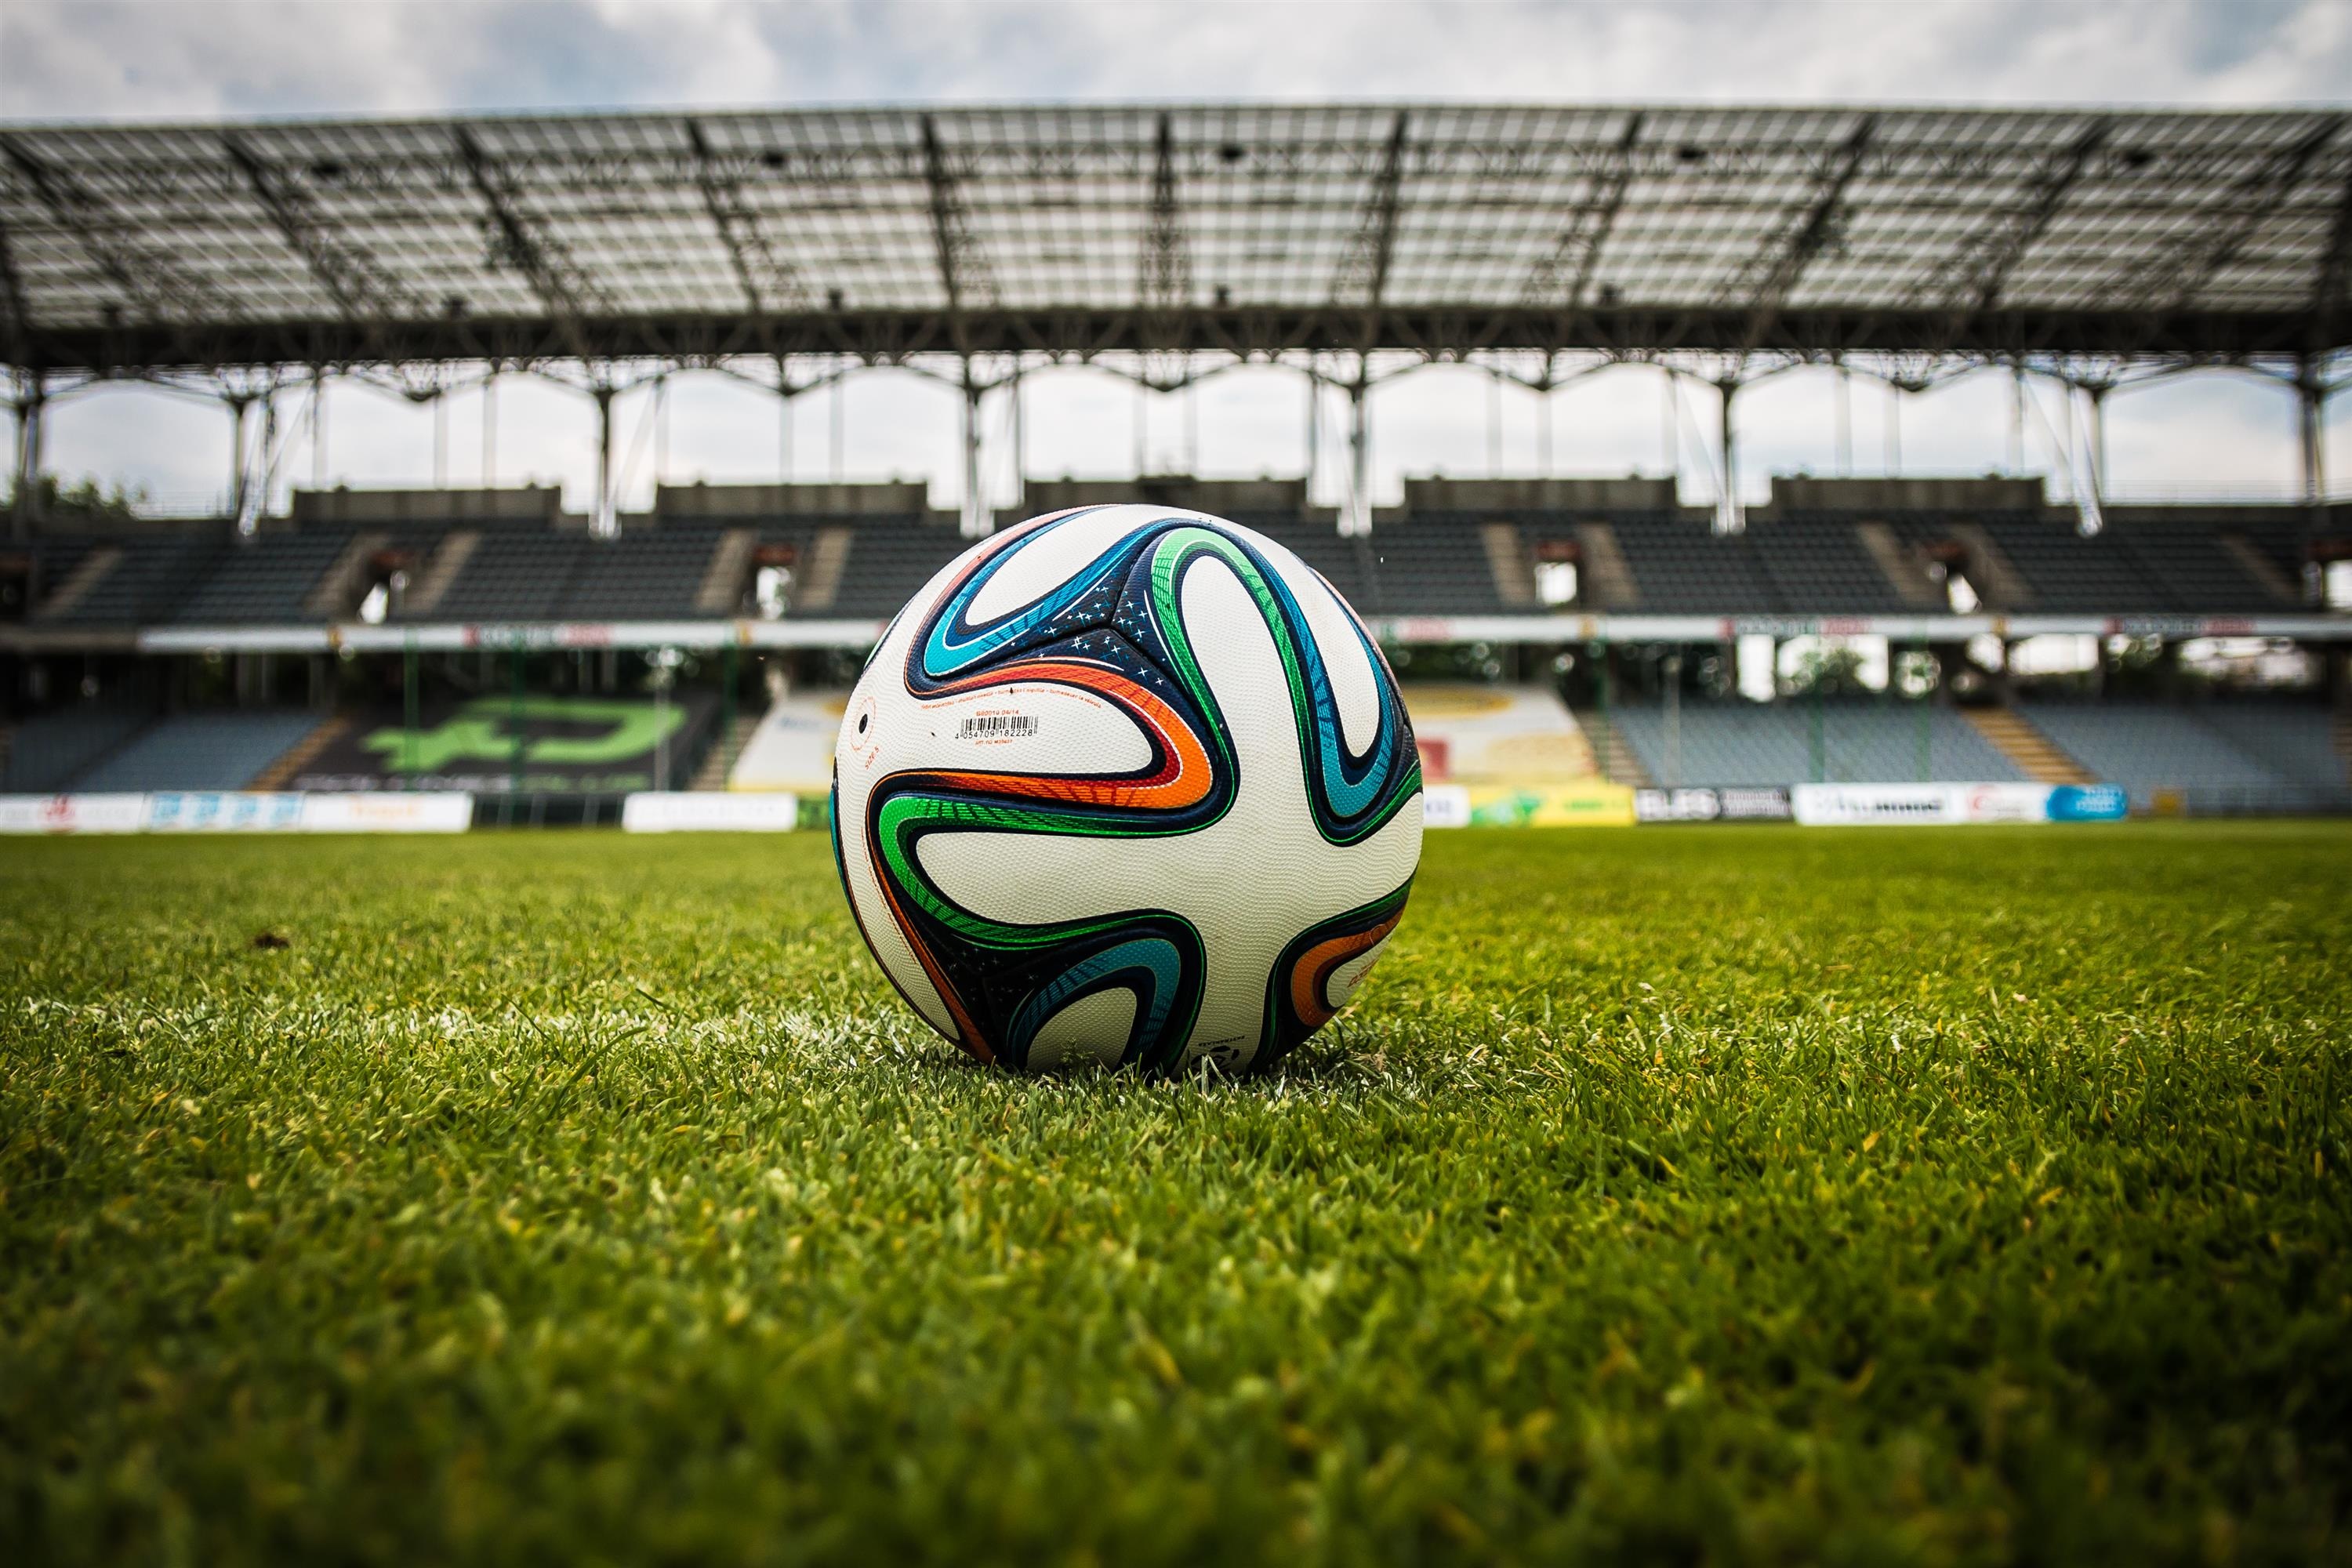
grass, structure, sport, field, soccer, football, stadium, player, arena, ball, kick, football player, sport venue, soccer specific stadium, football equipment and supplies